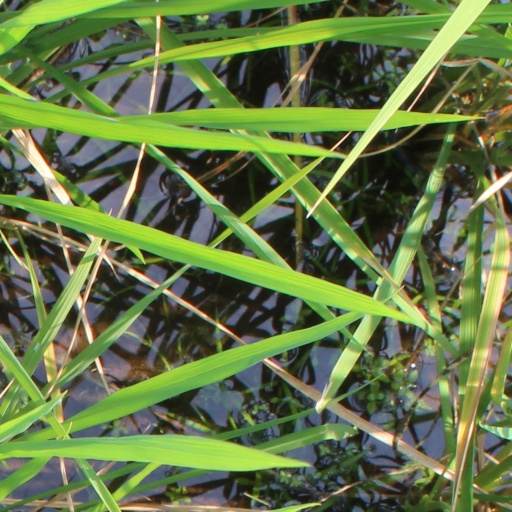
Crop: rice